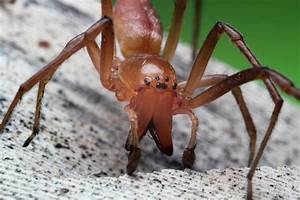
Label: ragno